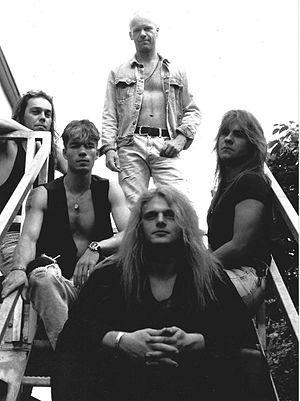
Angel Dust est un groupe de heavy metal allemand, originaire de Dortmund. L'activité du groupe se scinde en trois périodes : entre 1984 et 1988, 1997 et 2010, puis depuis 2016.